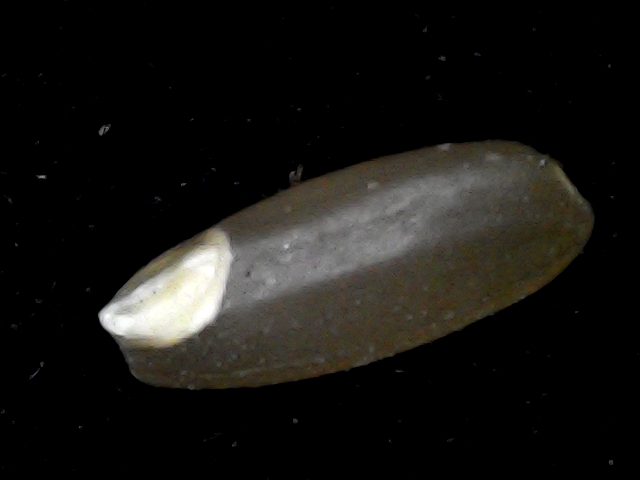
Rice variety: BD76